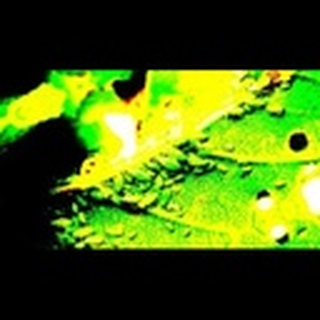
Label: cotton_aphids